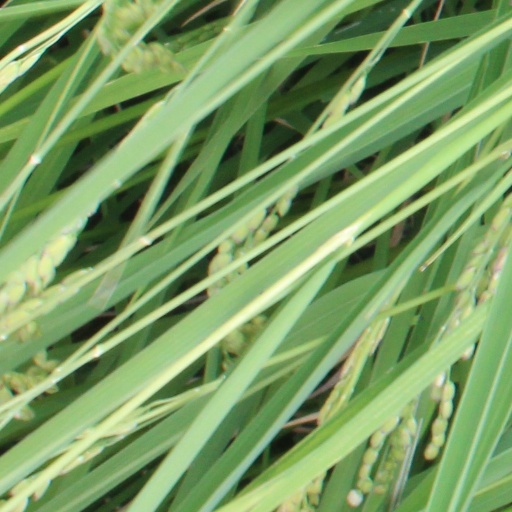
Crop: rice